Ottmar von Mohl

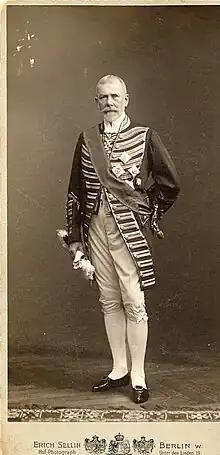
Ottmar von Mohl

Ottmar von Mohl (17 January 1846 – 23 March 1922) was a German diplomat and government adviser in Meiji period Japan.